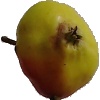
Label: Apple Red Yellow 2